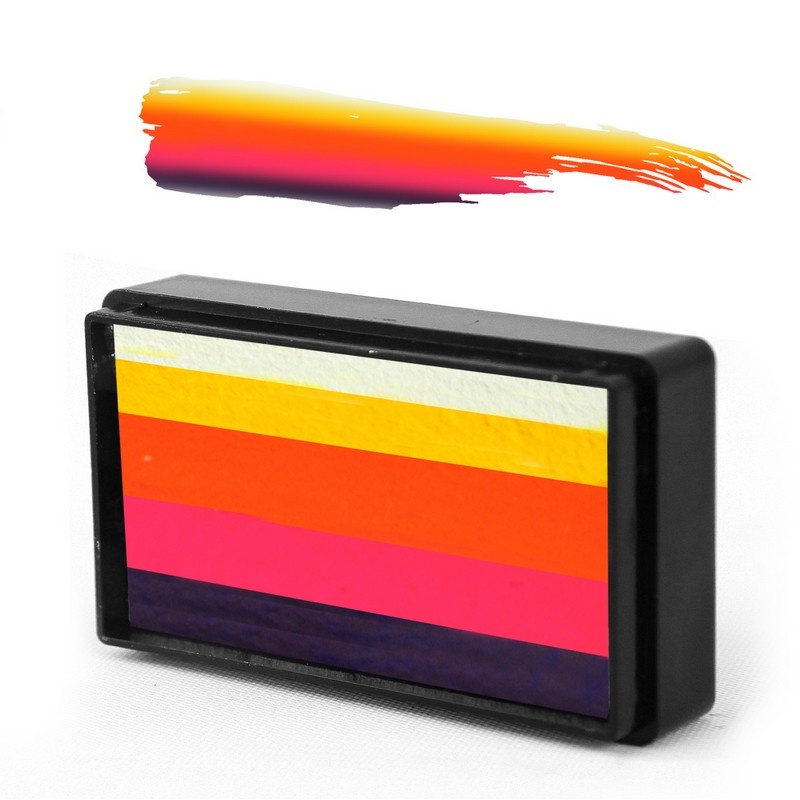
Arty Brush Cake JF Juicy Fruit
Arty Brush Cake makeup are miniature rainbow cakes that are used with a flat brush or sponge to create amazingly blended designs with one stroke.
Brand: Silly Farm Supplies Inc.
Category: Health & Beauty > Personal Care > Cosmetics > Makeup > Body Makeup > Body Paint & Foundation